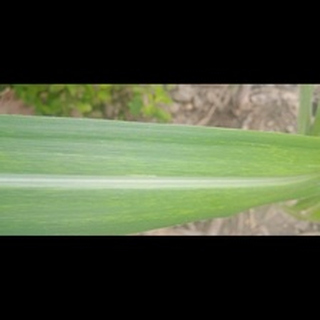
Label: sugarcane_mosaic